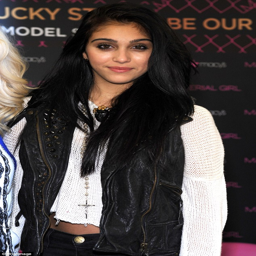
musical artist , will take over the clothing line she set up with her famous mother